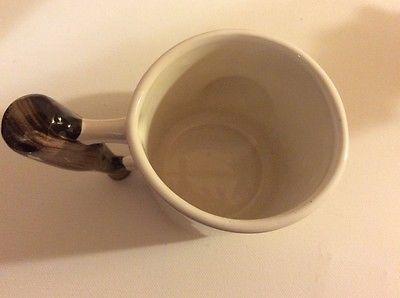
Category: mug